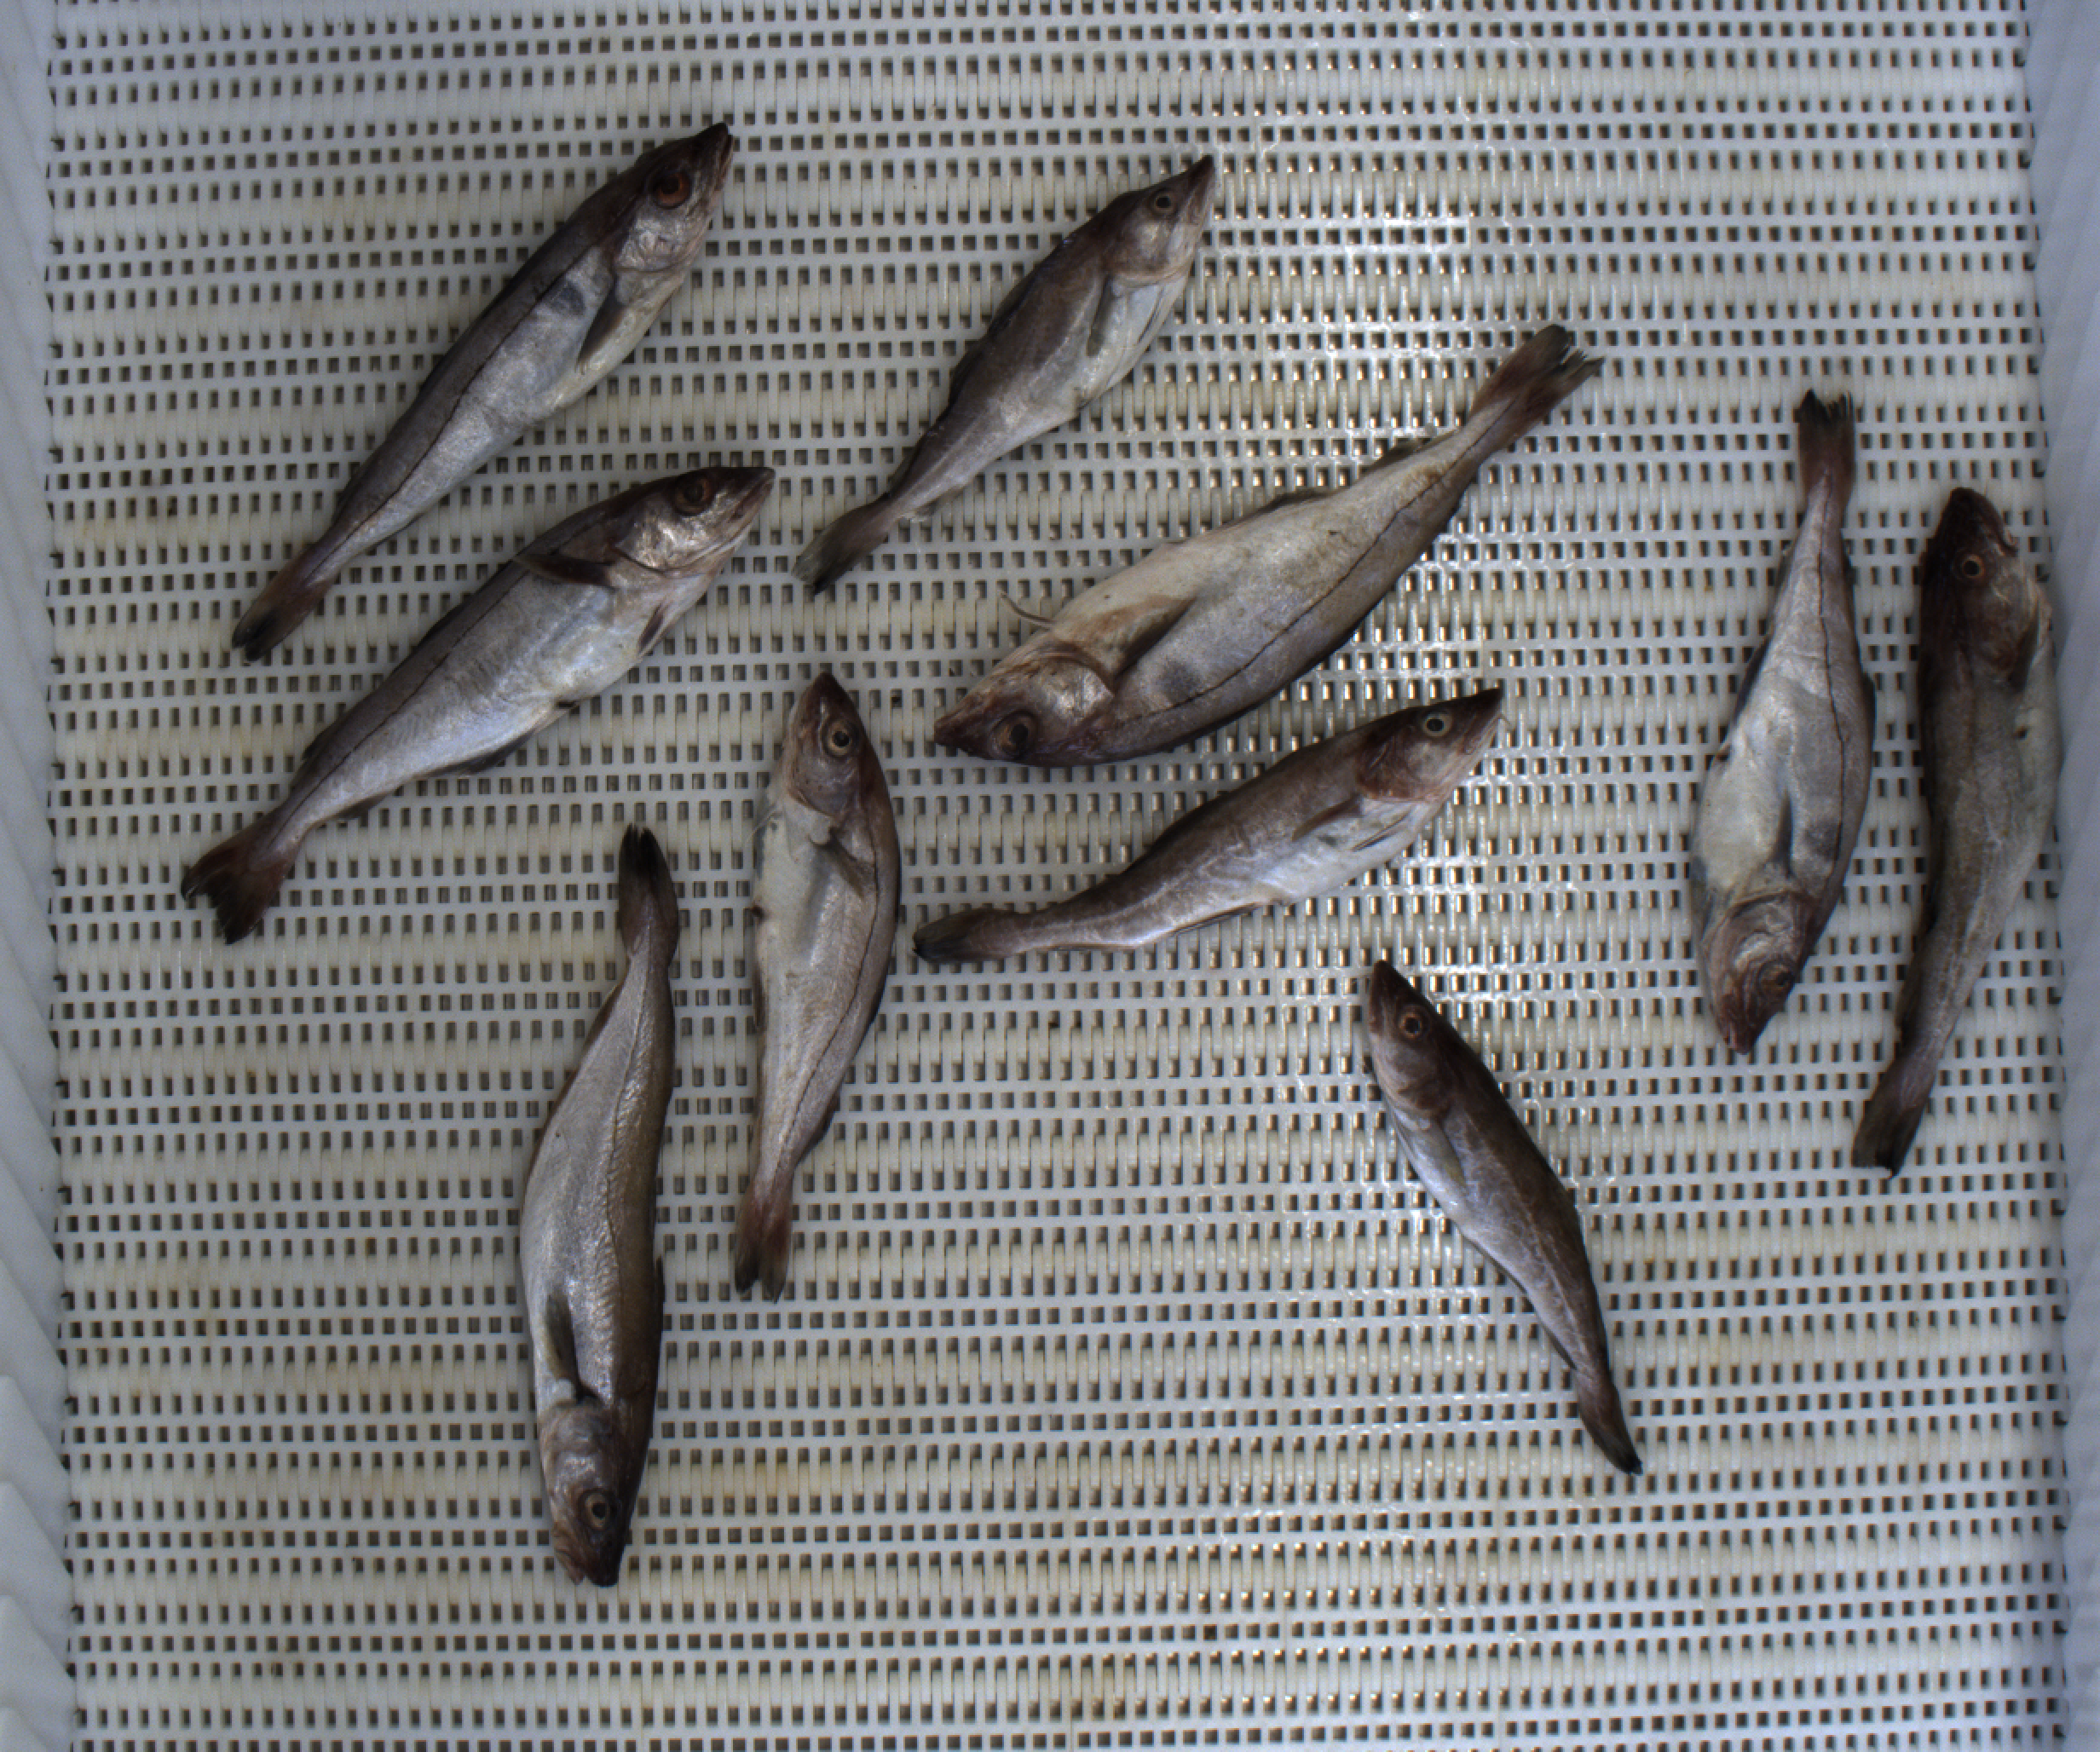
Total fish: 10
Cod: 4
Haddock: 5
Whiting: 1
Hake: 0
Horse mackerel: 0
Saithe: 0
Other: 0